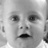
Emotion: surprise